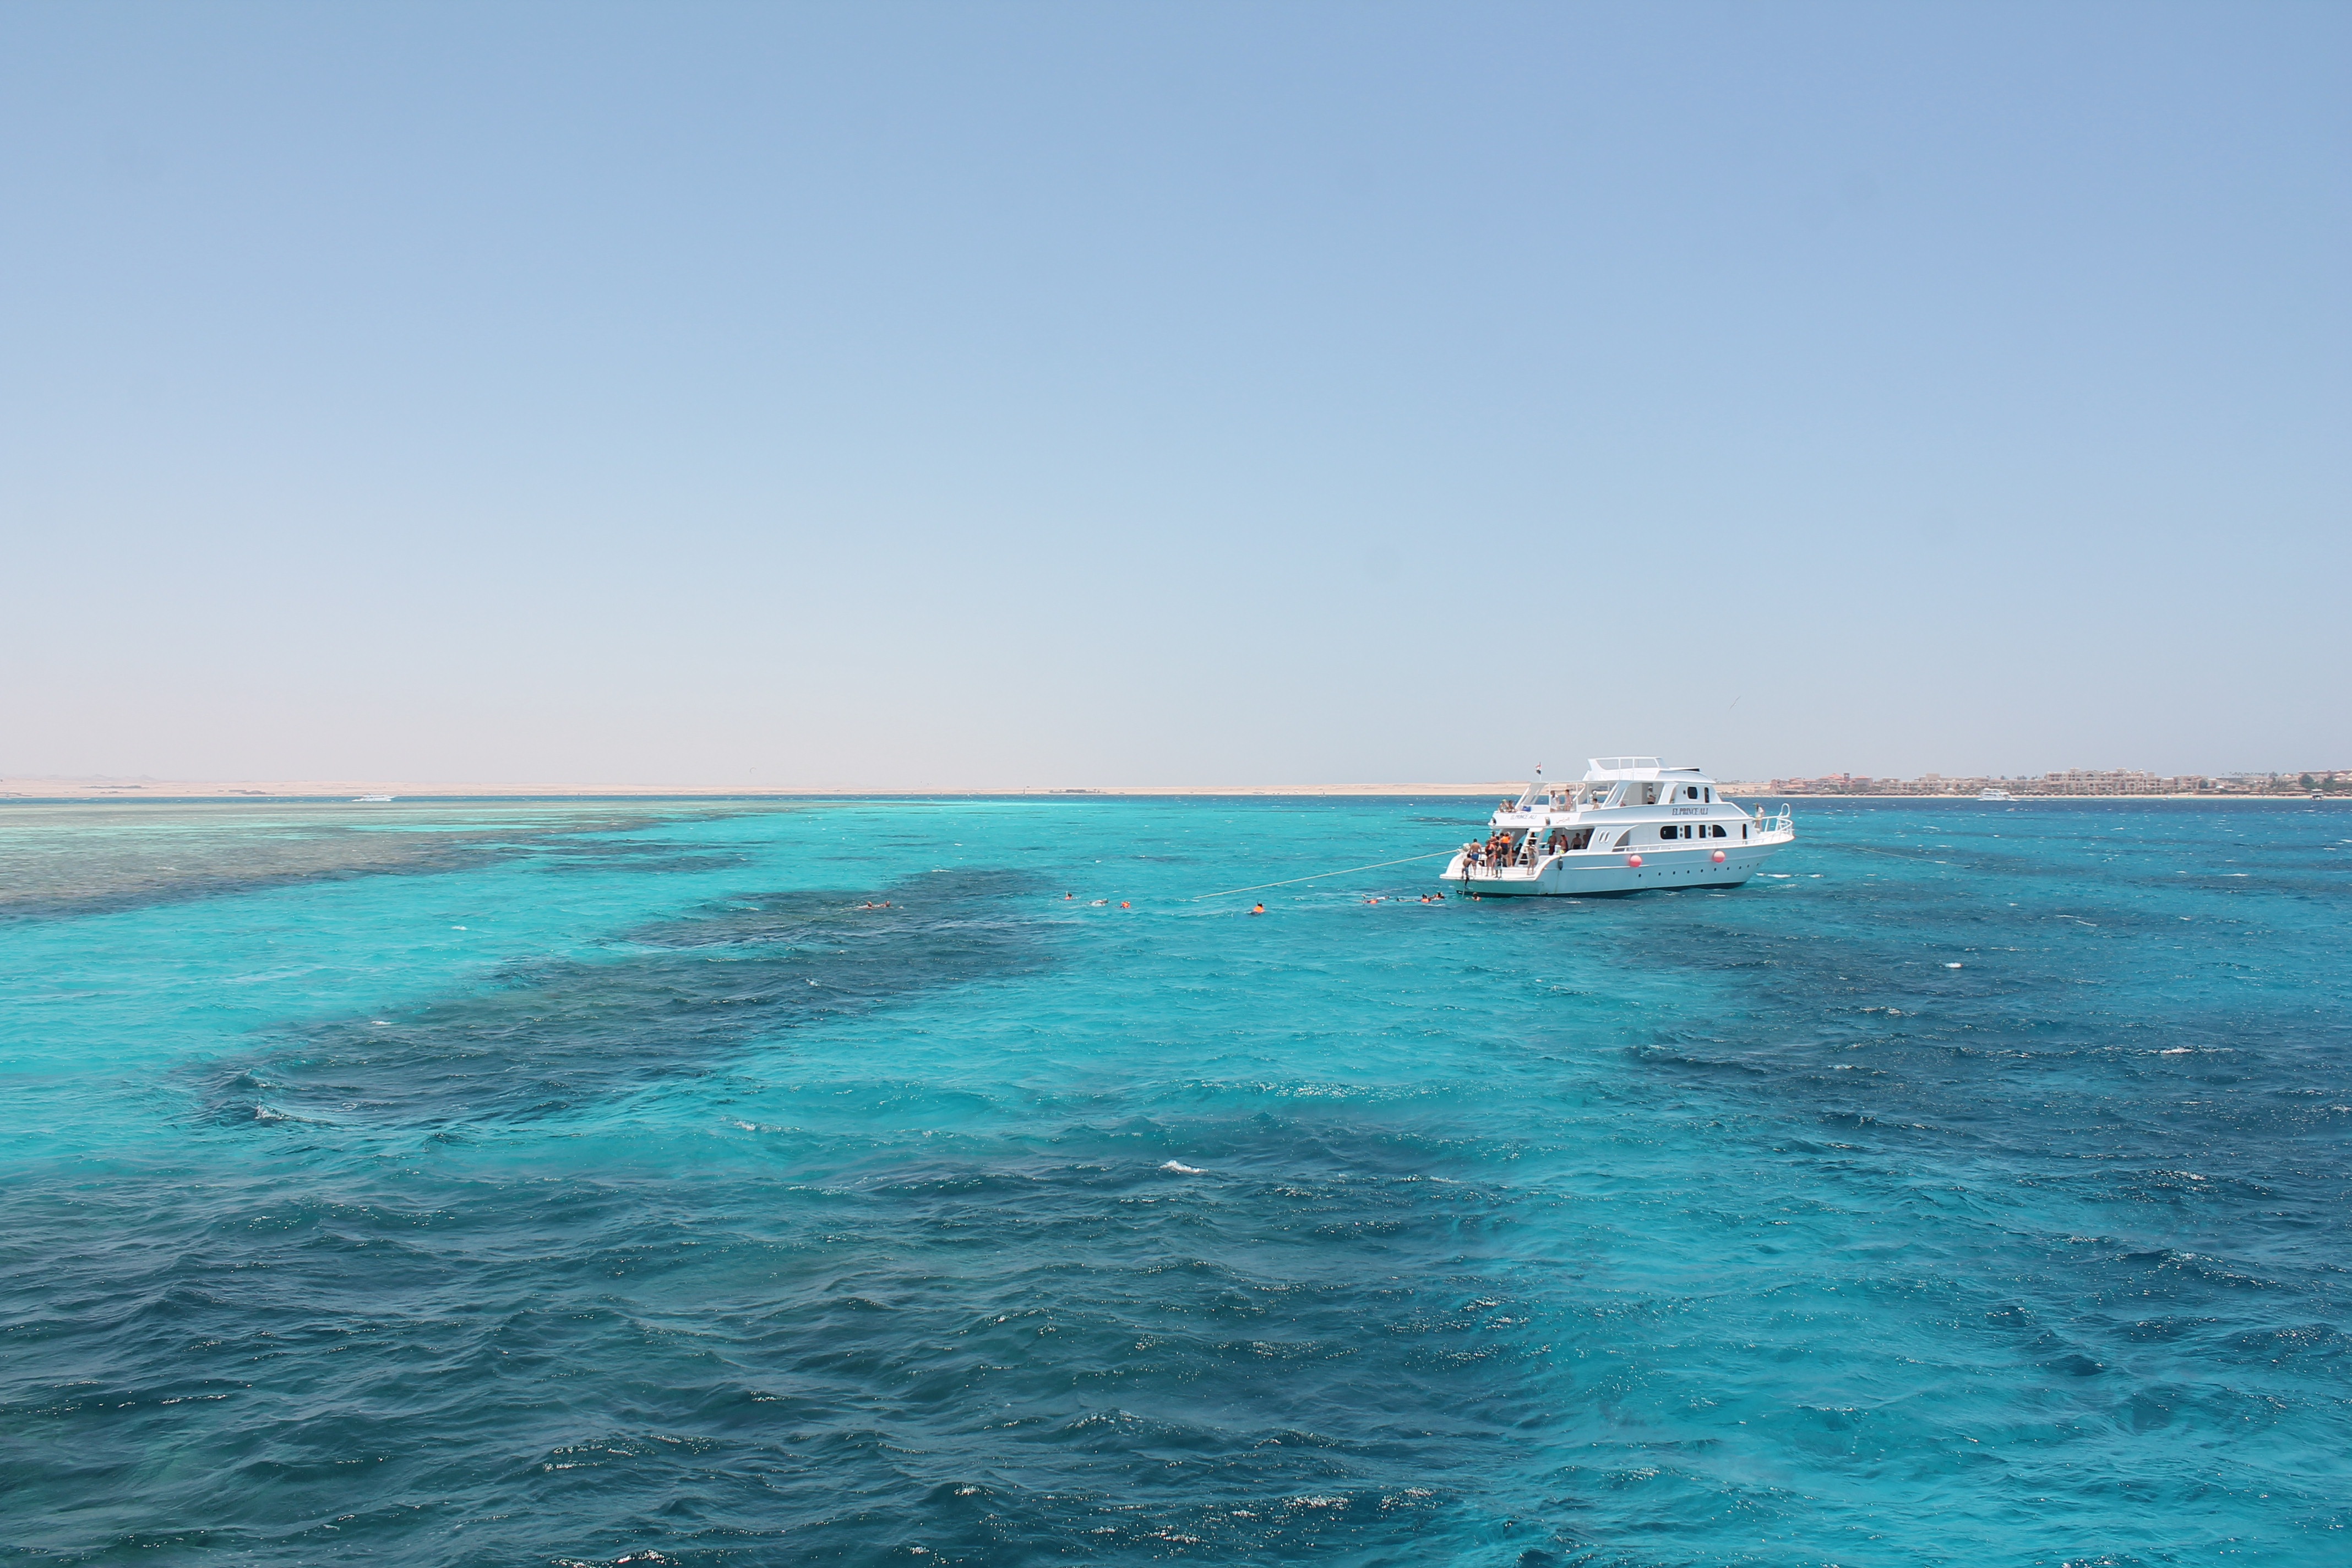
sea, coast, ocean, horizon, boat, summer, vacation, vehicle, journey, lagoon, bay, island, egypt, caribbean, cape, islet, cay, wind wave